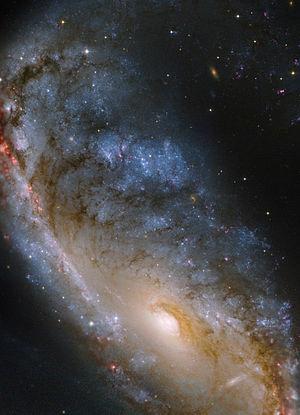
NGC 2442 est une galaxie spirale intermédiaire située dans la constellation du Poisson volant à environ 67 millions d'années-lumière de la Voie lactée. Elle a été découverte par l'astronome britannique John Herschel en 1834. Herschel a inscrit deux fois cette galaxie la même nuit, ce qui explique l'autre inscription au catalogue de John Dreyer. Il se pourrait que Herschel ait observé la partie sud et la partie nord de NGC 2442 et qu'il ait conclu qu'il s'agissait de deux galaxies.